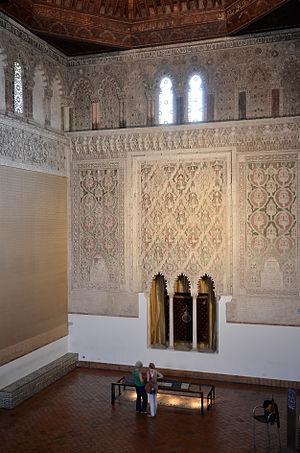
L'arche sainte de la synagogue El Tránsito de Tolède - Espagne